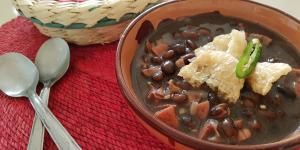
frijoles charros mexicanos